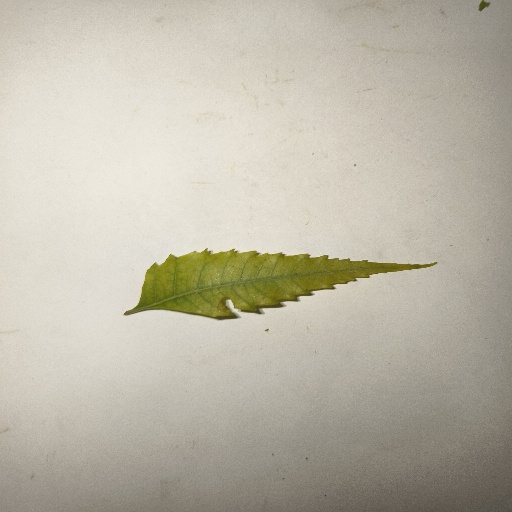
Species: Neem
Leaf condition: Yellow Leaf